Hillsborough Trinity Methodist Church

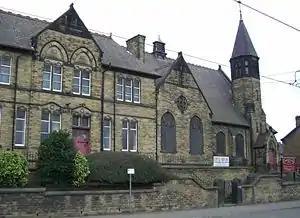
Hillsborough Trinity Methodist Church

Hillsborough Trinity Methodist Church is situated in the Hillsborough area of Sheffield in South Yorkshire, England. It stands north-west of the city centre on Middlewood Road across from Hillsborough Park at grid reference .